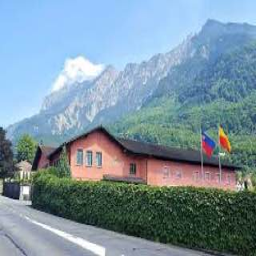
The Prince of Liechtenstein's wine cellars